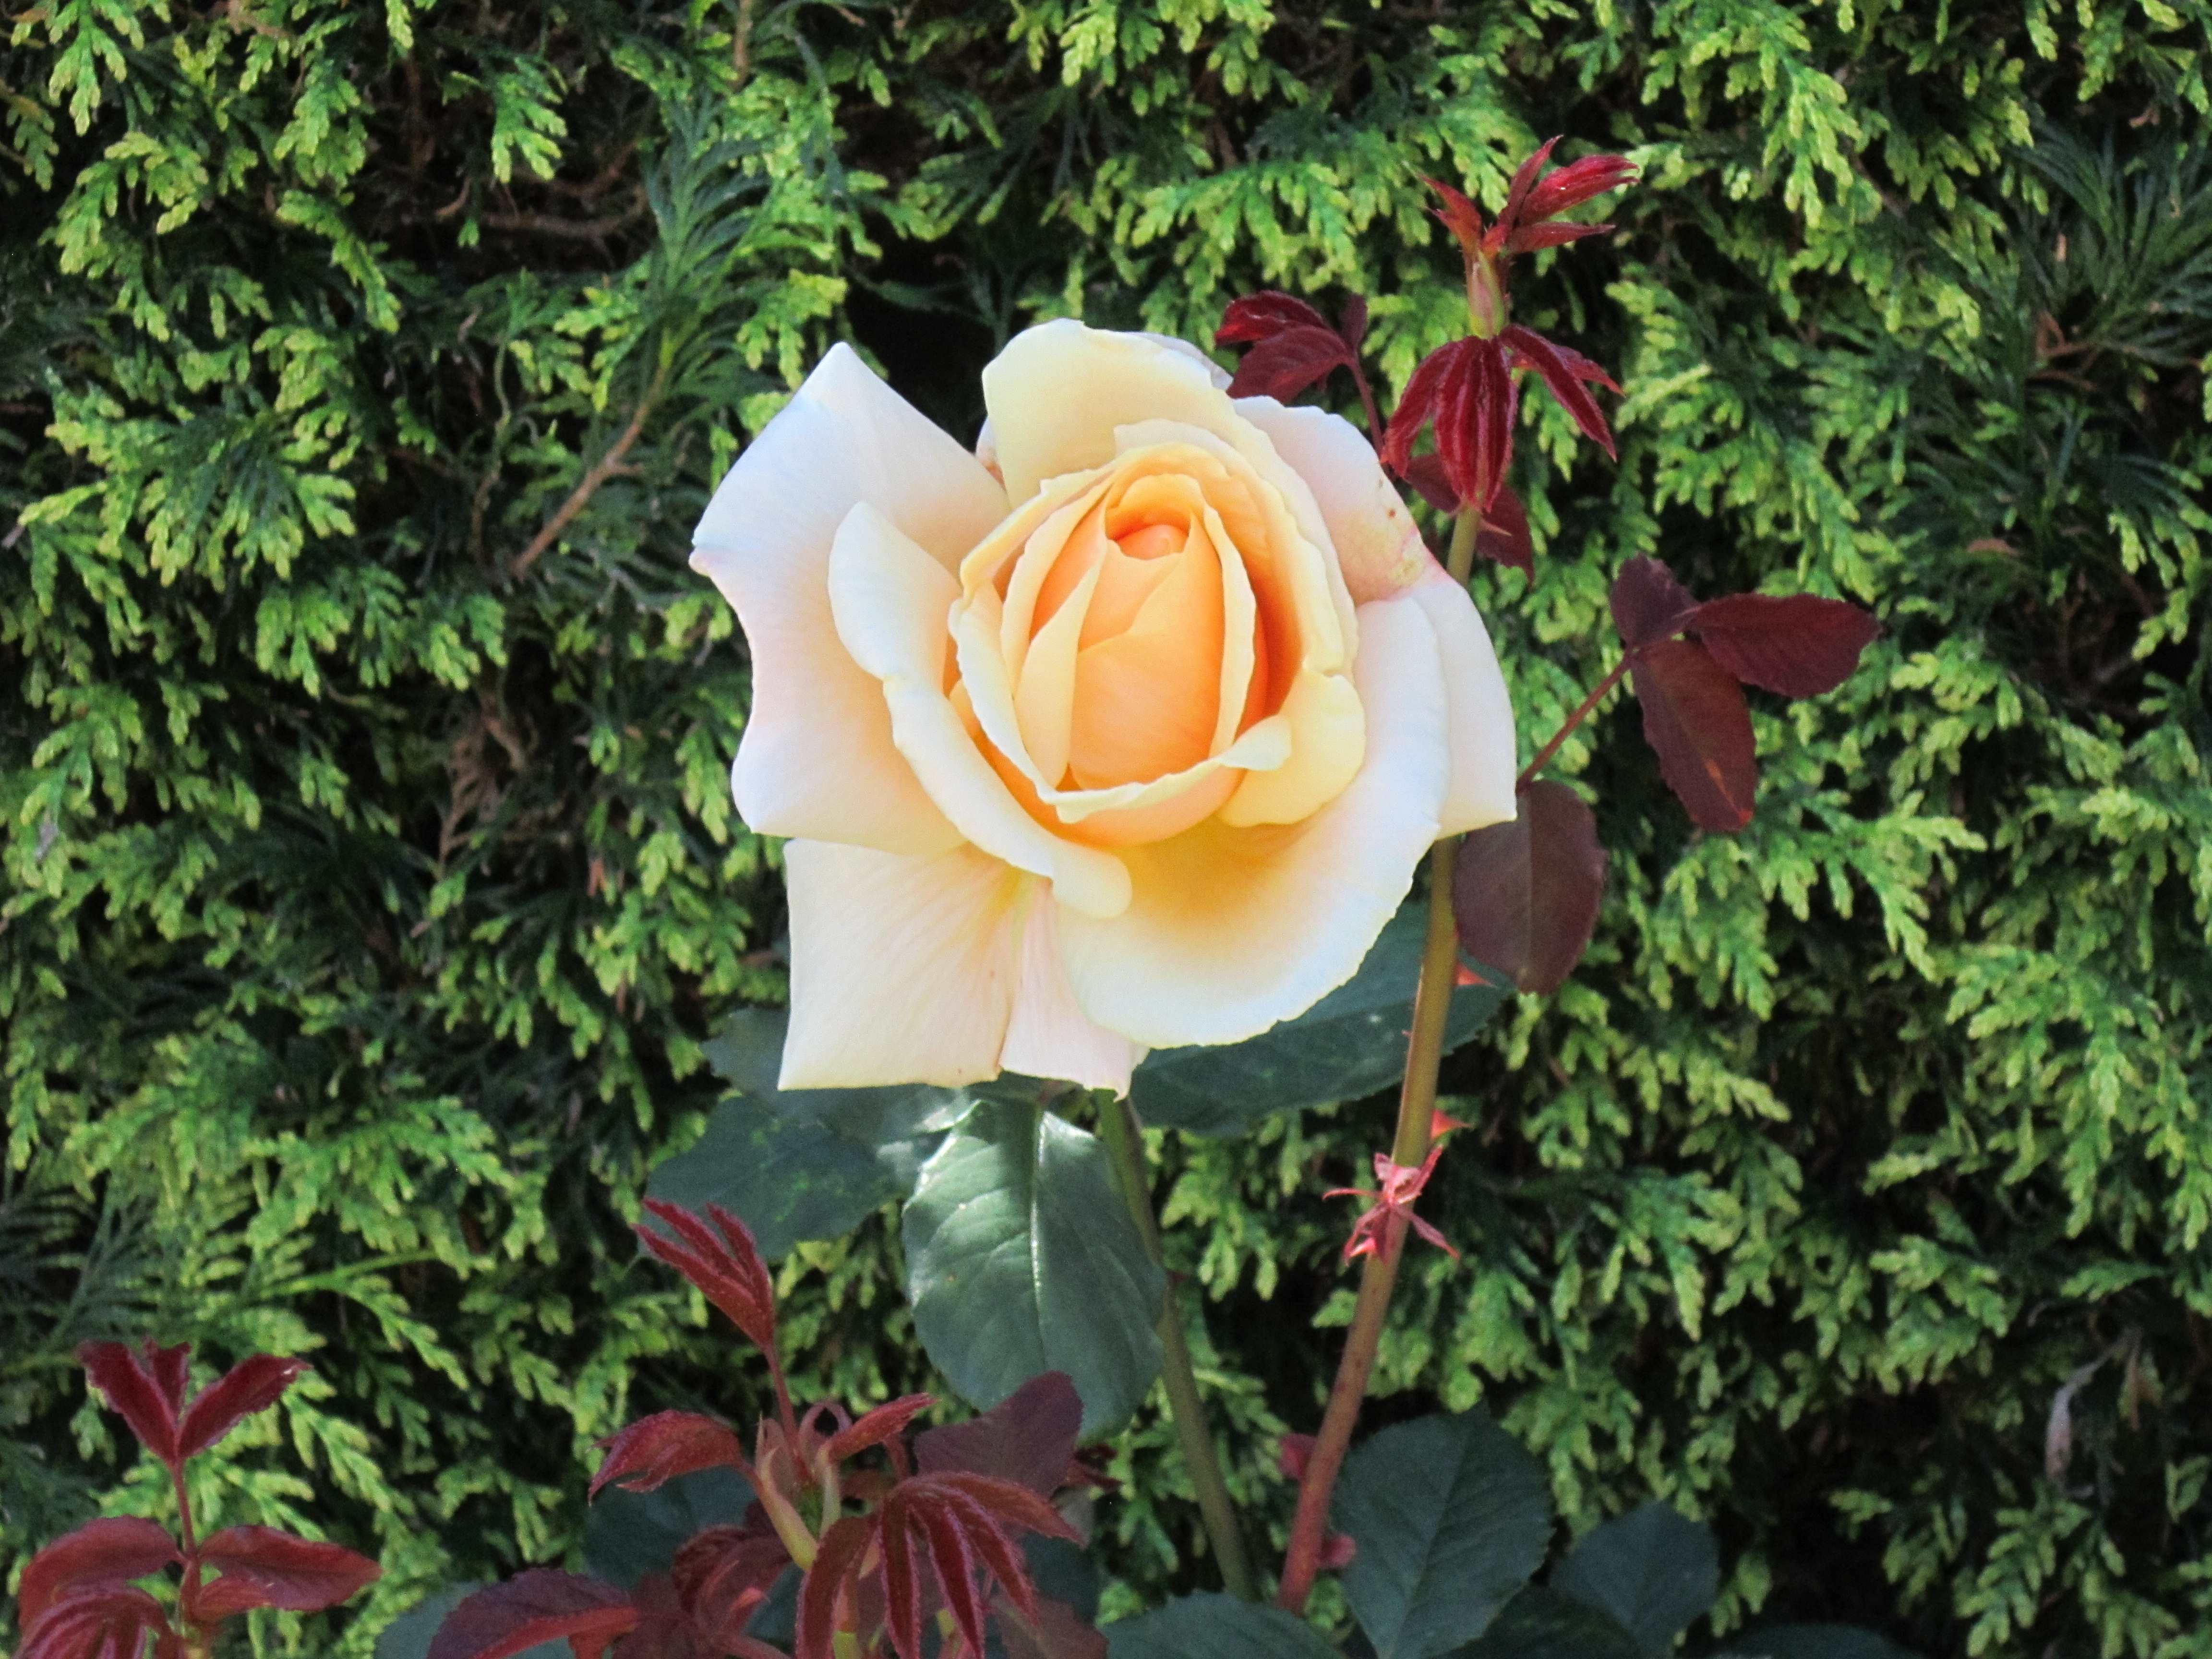
flower, rose, rose family, plant, garden roses, flowering plant, rose order, flora, botanical garden, garden, petal, floribunda, rosa centifolia, floristry, spring, shrub, annual plant, rosa wichuraiana